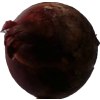
Label: red_onion